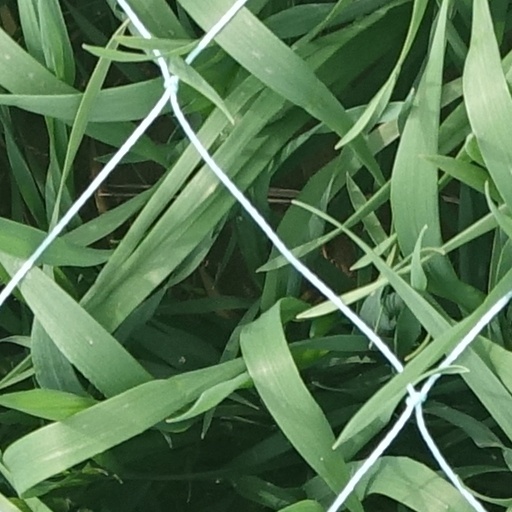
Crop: wheat